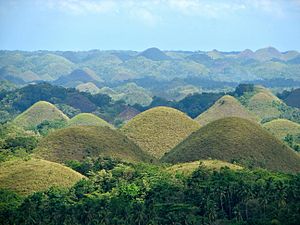
Bohol
Udsigt over Chocolate Hills
Bohol er en ø i landsdelen Visayas på Filippinerne. Bohol er samtidig en provins med hovedstad i Tagbilaran City.